IMSA GT Championship

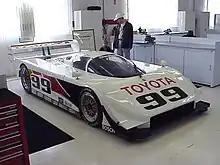
Toyota Eagle Mk.III GTP class car

In 1981, purpose-built GTP cars (Grand Touring Prototypes) appeared in the championship, and were similar to the new FIA Group C cars which would be introduced to the World Endurance Championship from 1982. The main difference between the two categories was that the former had no emphasis on fuel consumption which was highlighted by Derek Bell saying "Race fans do not come to races to watch an economy run." Brian Redman was the first GTP champion, driving a Lola T600 with a Chevrolet engine. March also fielded prototypes, with Al Holbert winning the 1983 championship with a Chevrolet powered car, changing to Porsche power later in the season; and Randy Lanier a year later with Chevrolet power. 1984 also saw the introduction of the Porsche 962, which dominated the series from '85 to '87. Nissan then took control of the series in 1988, but faced challenges from Jaguar, Porsche, and Toyota throughout the next three years. Toyota was quickest in 1992 and 1993, at the end of the GTP era, as Dan Gurney's All American Racers team campaigned the Eagle Mk III, a car so dominant that it has been blamed for the demise of the class. Along with the GTP cars, the Camel Lights cars, a smaller capacity, non-turbocharged, lower powered prototype category was introduced in 1985. Argo Racing Cars was the first 'Lights' Champions, followed by Spice Engineering. Other well known participants were the Tiga, Royale, Alba, Fabcar, and Kudzu.